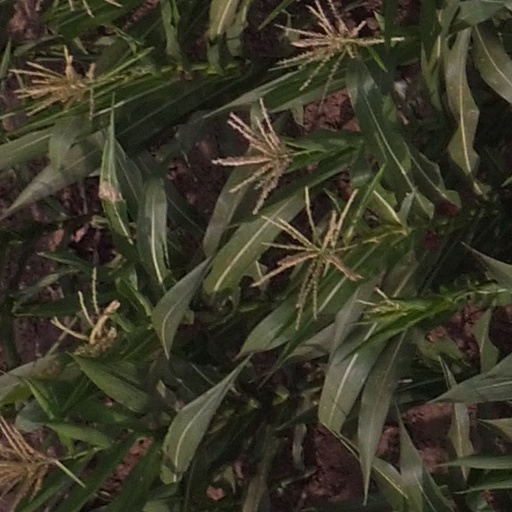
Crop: maize; corn